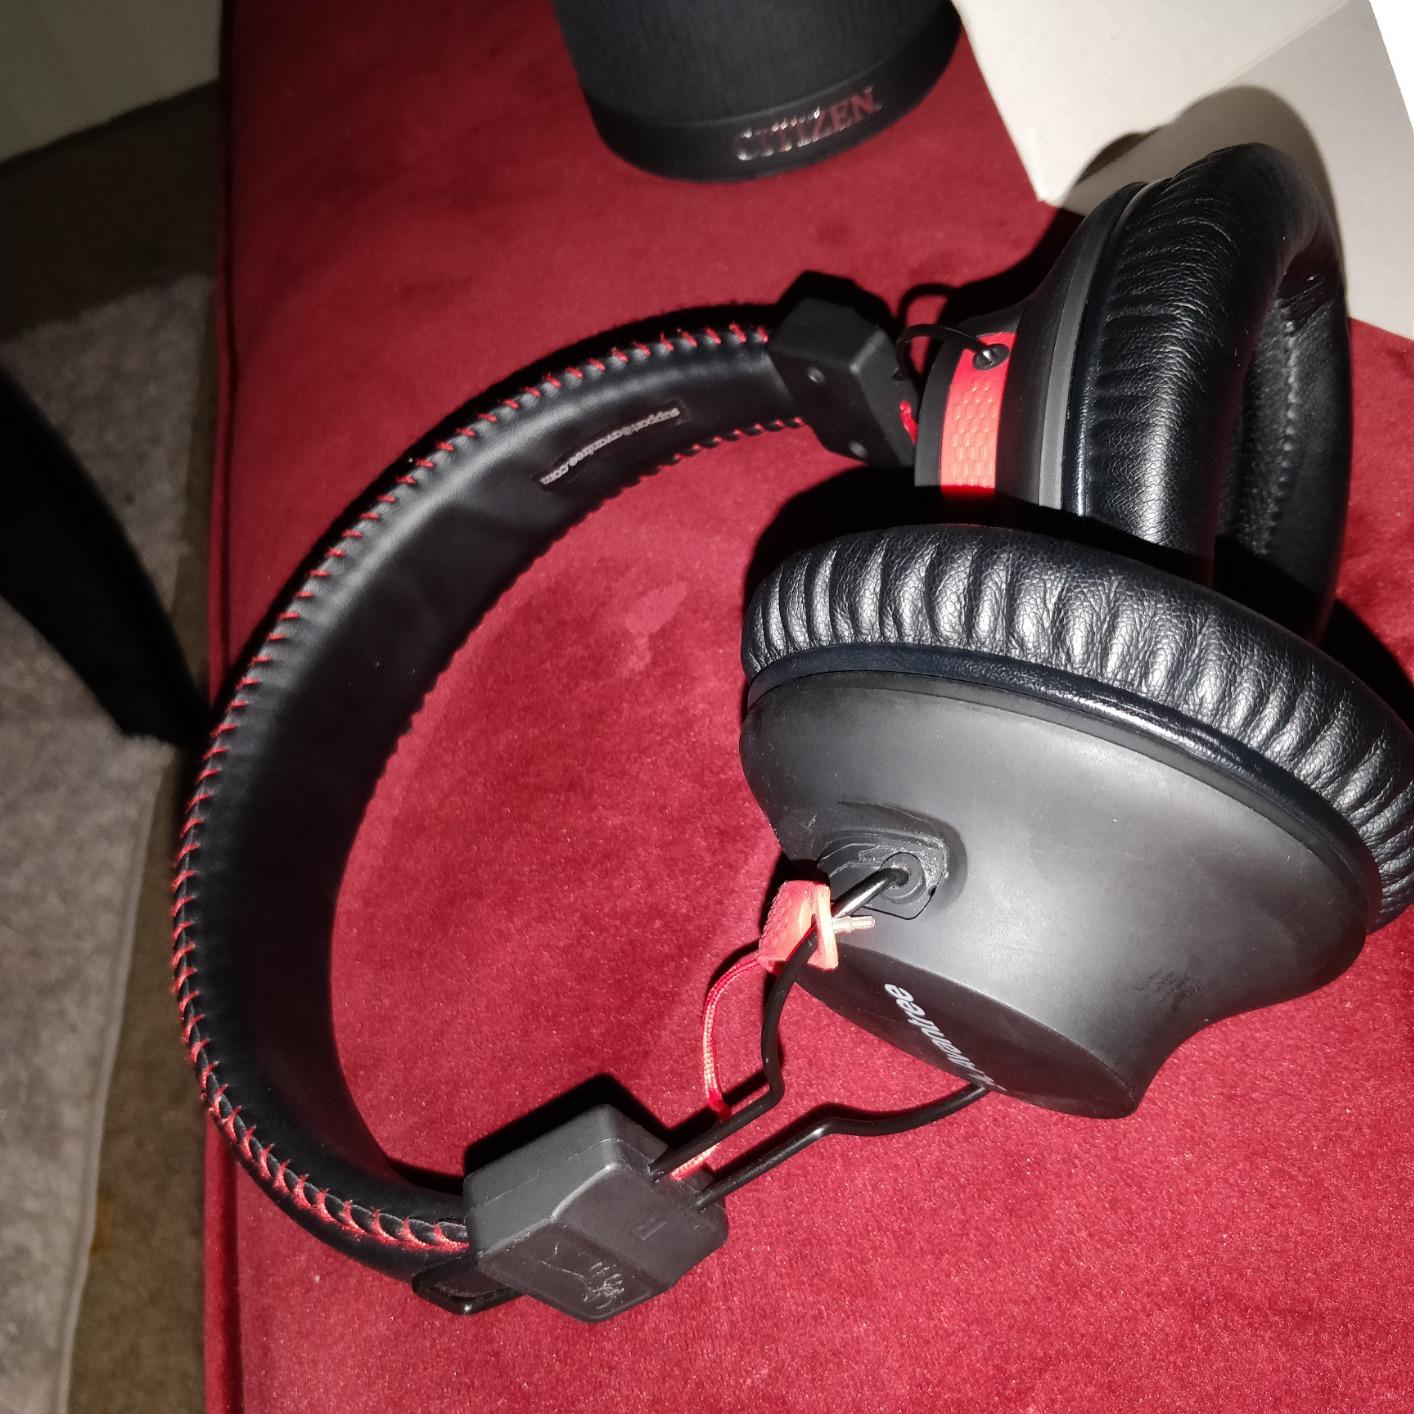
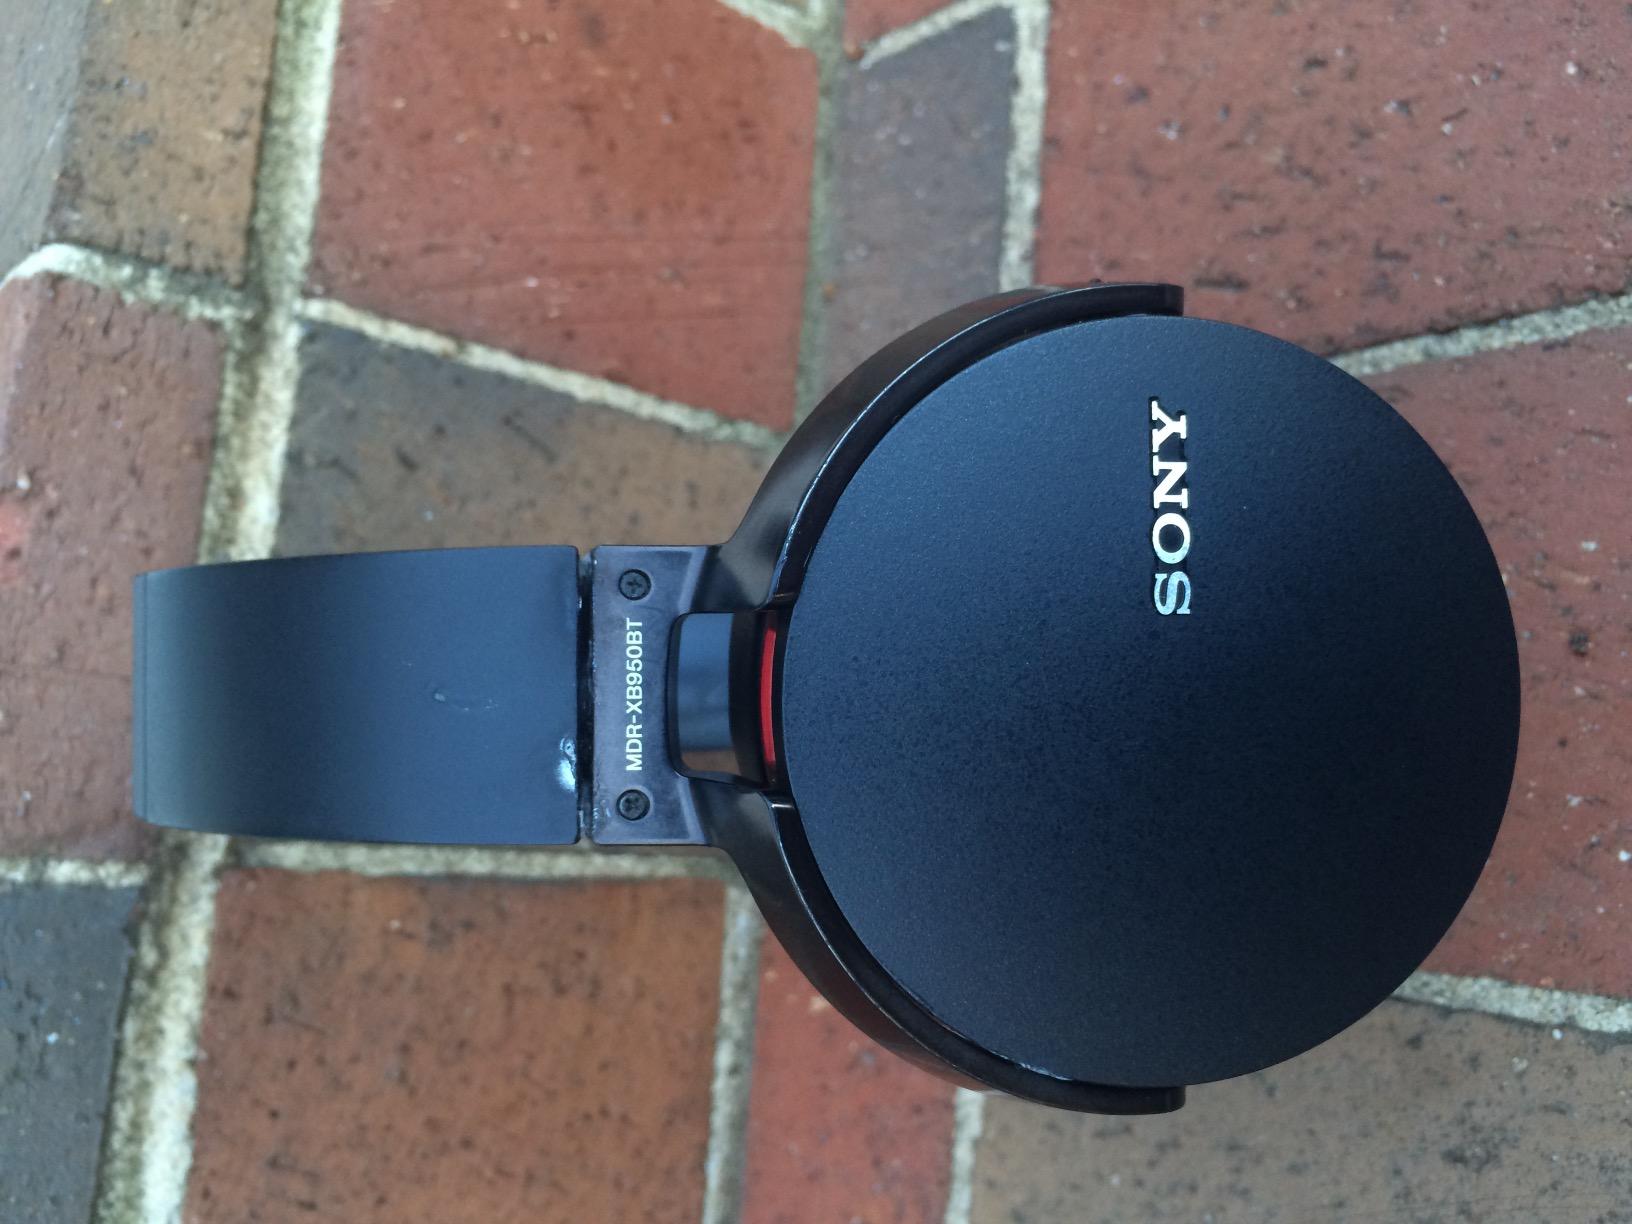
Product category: headphones
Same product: no